Describe the emotion expressed in this image:  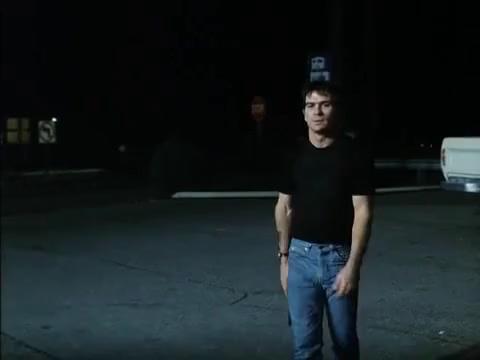
This person displays Suffering, valence and arousal with low intensity.